Vietnamese art

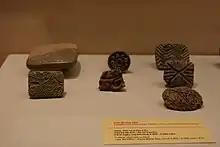
Terracotta pieces used to imprint decorative patterns on clothes

Pottery dating to the Stone Age has been found in Bắc Sơn, Vietnam. This pottery was made from clay, and in its beginnings was largely basic and lacking any artistic flare. Moving into the Neolithic era Vietnamese pottery and ceramics started to develop rapidly, showing signs of decor.